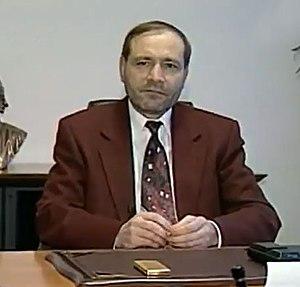
Yevhen Oleksandrovytch Chtcherban est un homme d'affaires et un homme politique ukrainien. Il meurt assassiné en 1996.